Battle of Ettlingen

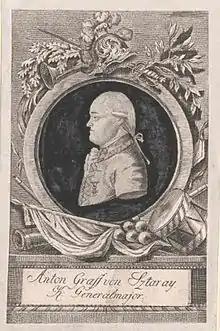
Anton Sztáray

At the same date, Desaix's Left Wing was made up of the divisions of Beaupuy and Delmas. In Beaupuy's division, Dominique Joba led the 10th, 62nd and 103rd Line and the 10th Light Demi Brigades while Gilles Joseph Martin Brunteau Saint-Suzanne commanded the 4th and 8th Chasseurs à Cheval and the 6th Dragoons. In Delmas' division Jean Marie Rodolph Eickemeyer directed the 50th and 97th Line and 16th Light Infantry Demi Brigades while Maurice Frimont led the 7th Hussar and 10th and 17th Dragoon Regiments. Xaintrailles was not named as a division commander. Desaix's command comprised 17,126 bayonets and 2,058 sabers.